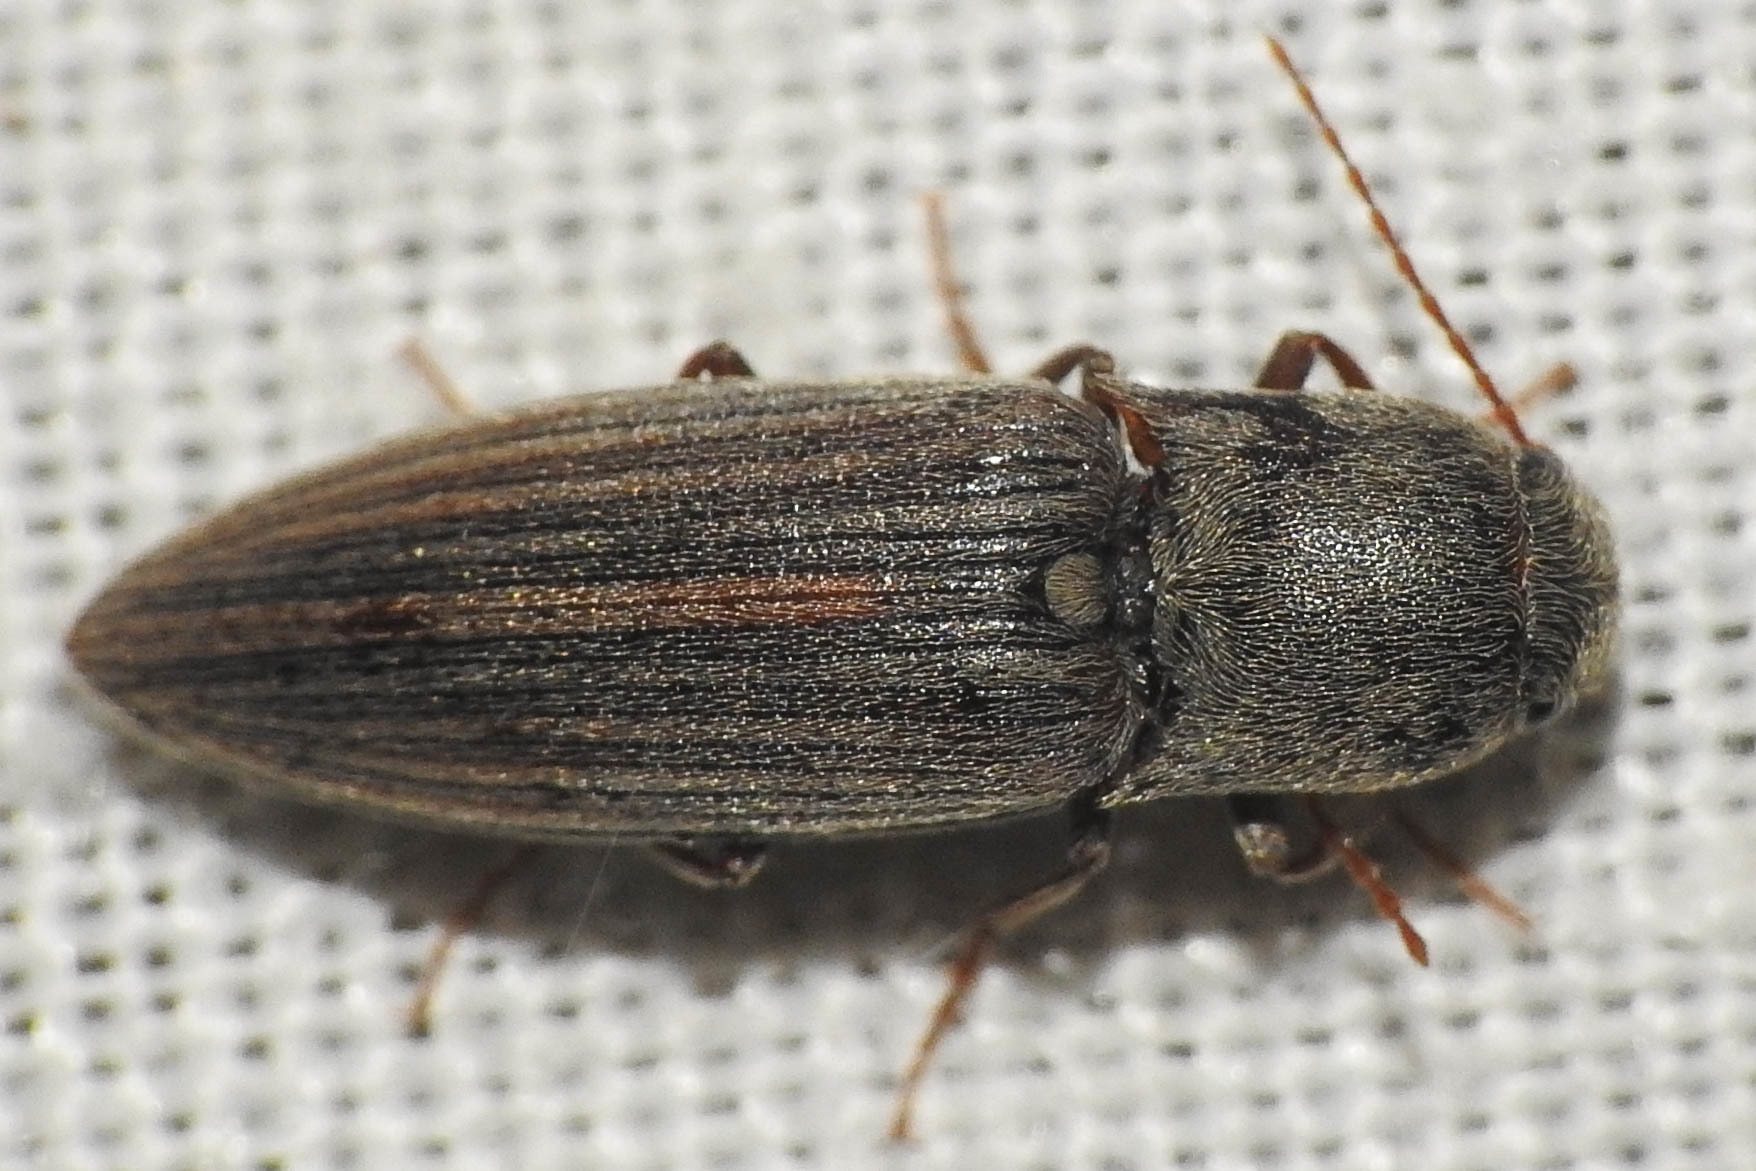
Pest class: clickbeetles_wireworms